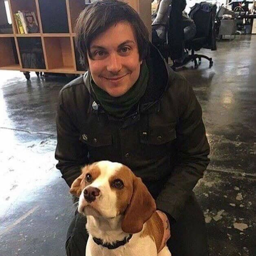
his smile is real because of the puppy